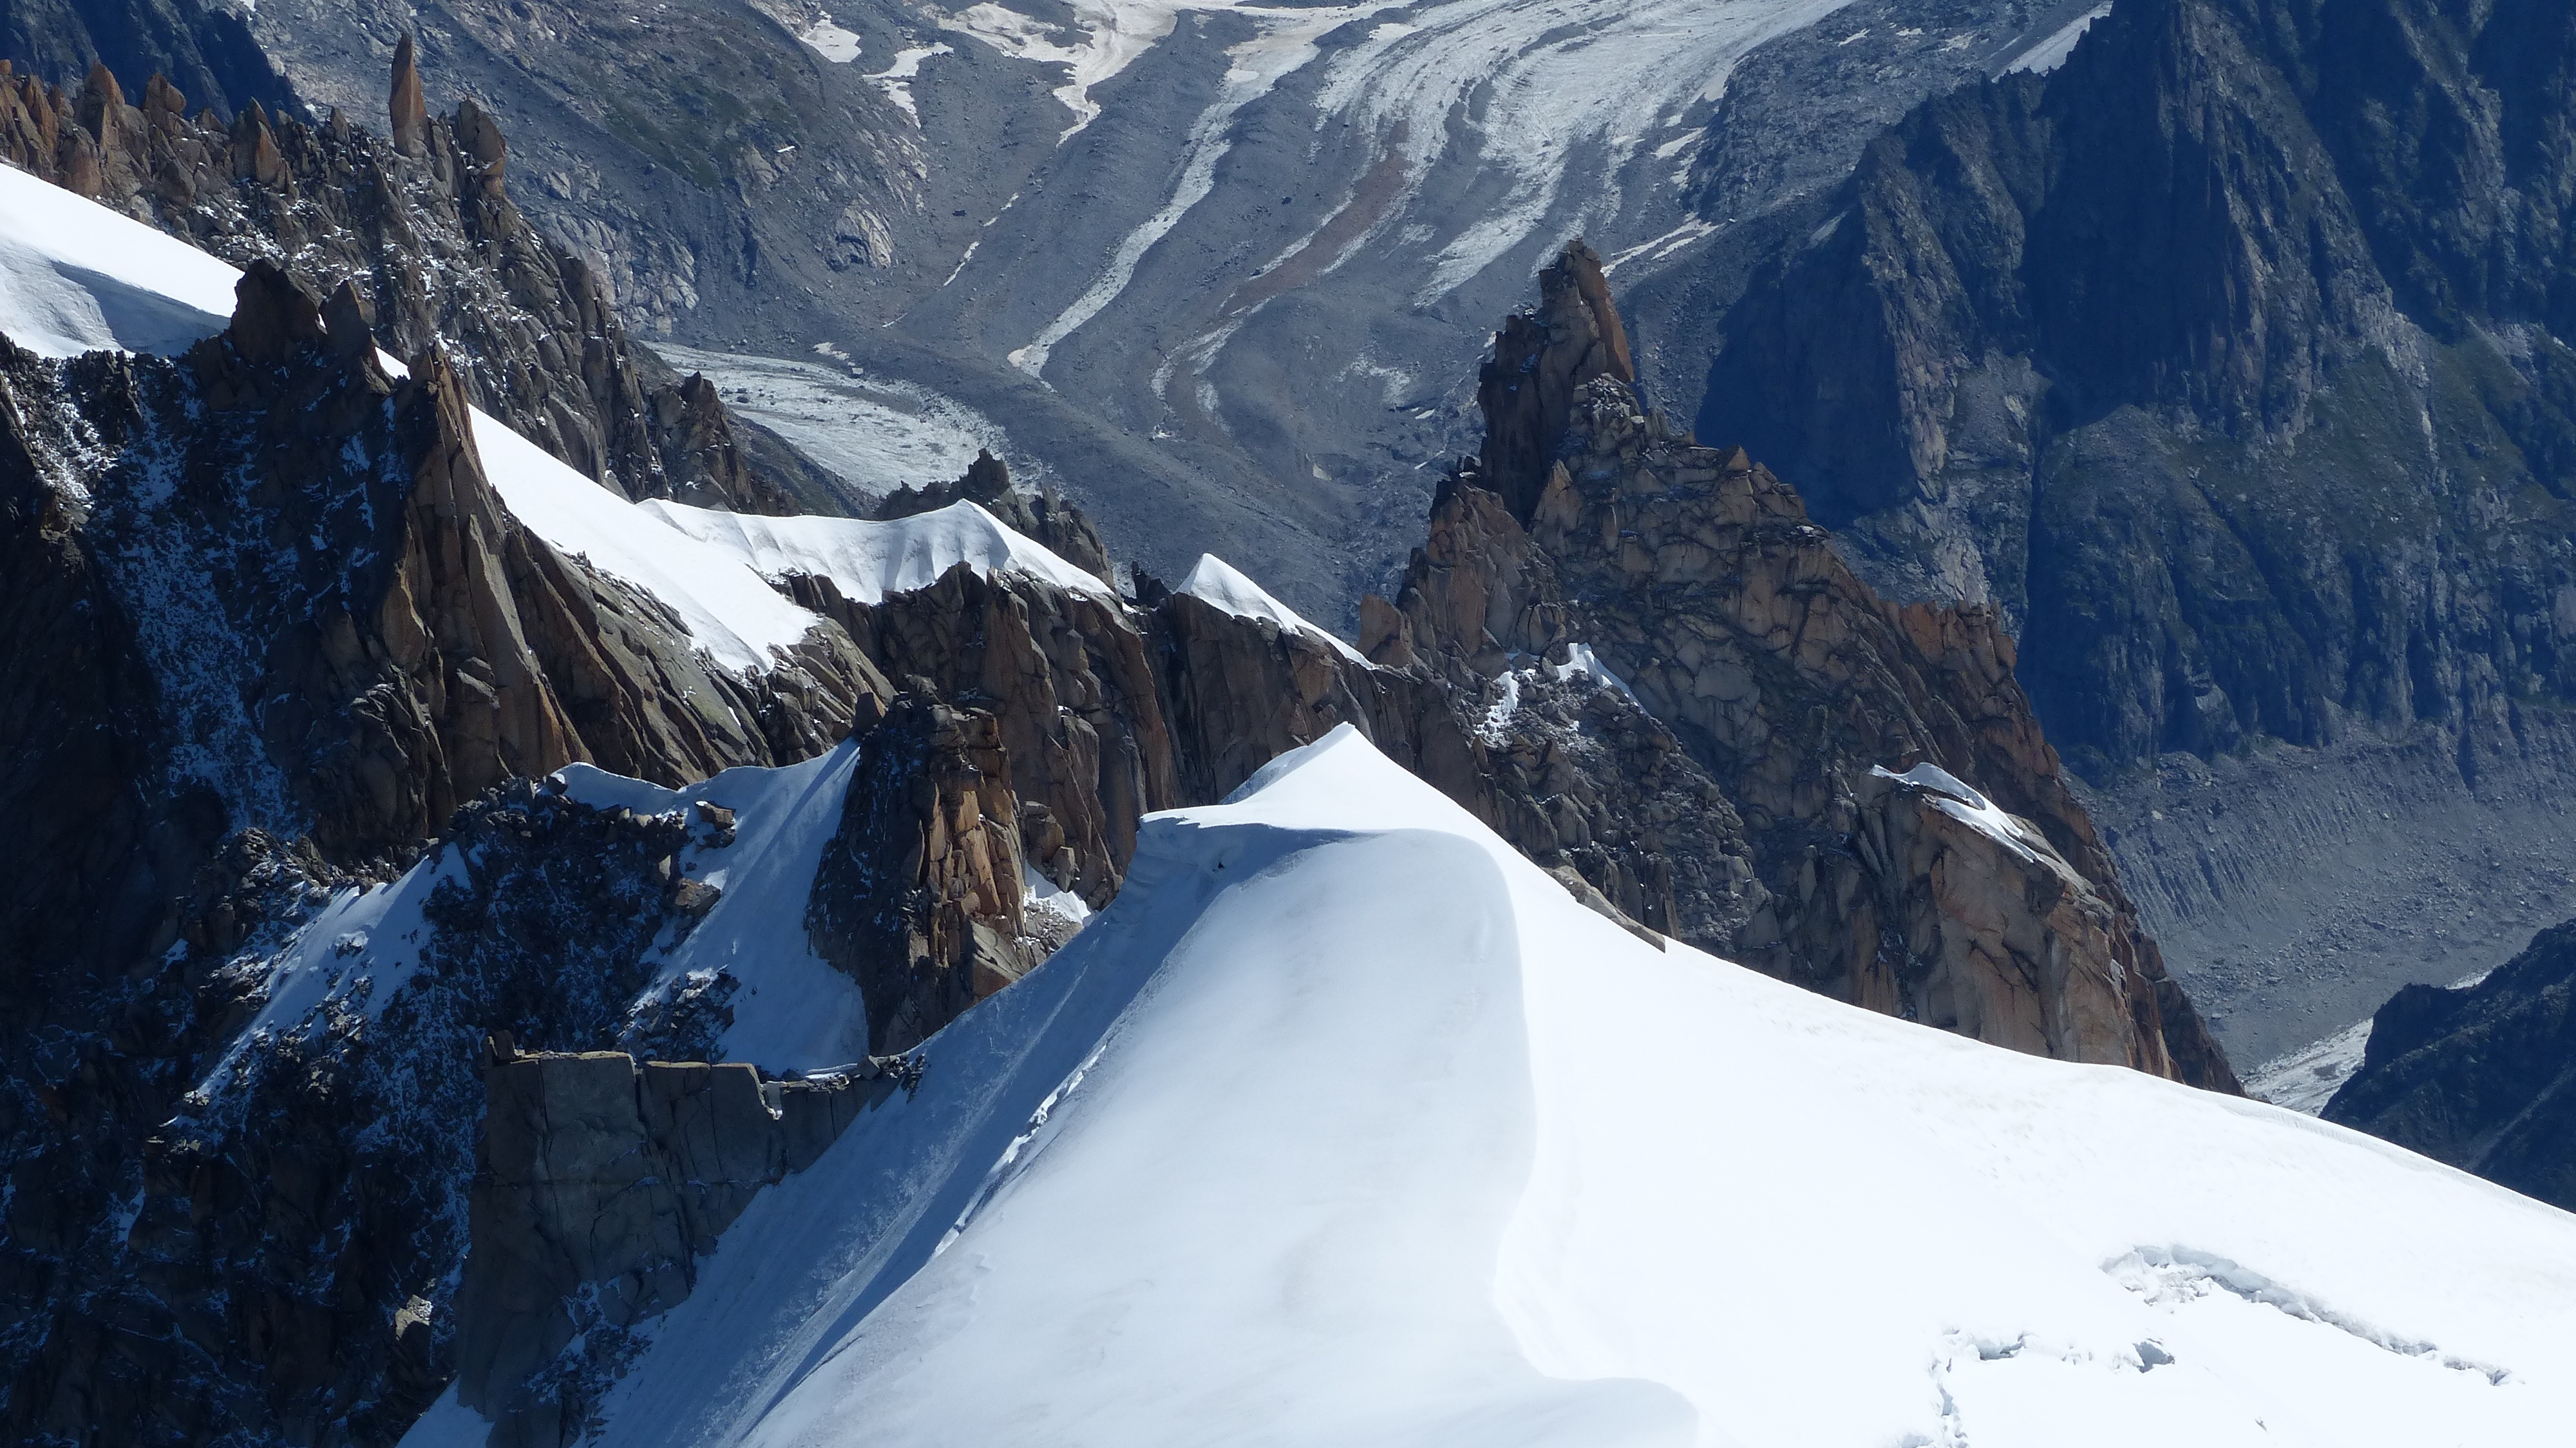
mountain, snow, winter, adventure, mountain range, weather, extreme sport, season, ridge, summit, mountaineering, winter sport, sports, alps, cirque, piste, landform, ski touring, mountain pass, ski mountaineering, geographical feature, mountainous landforms, glacial landform, geological phenomenon